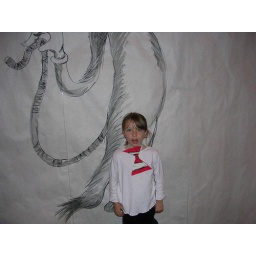
the cat in the hat